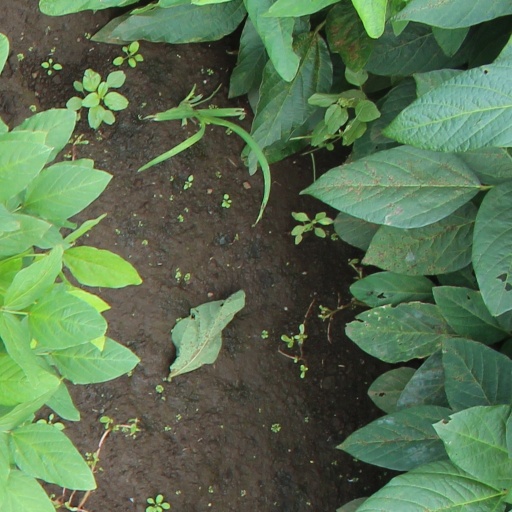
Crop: soybean